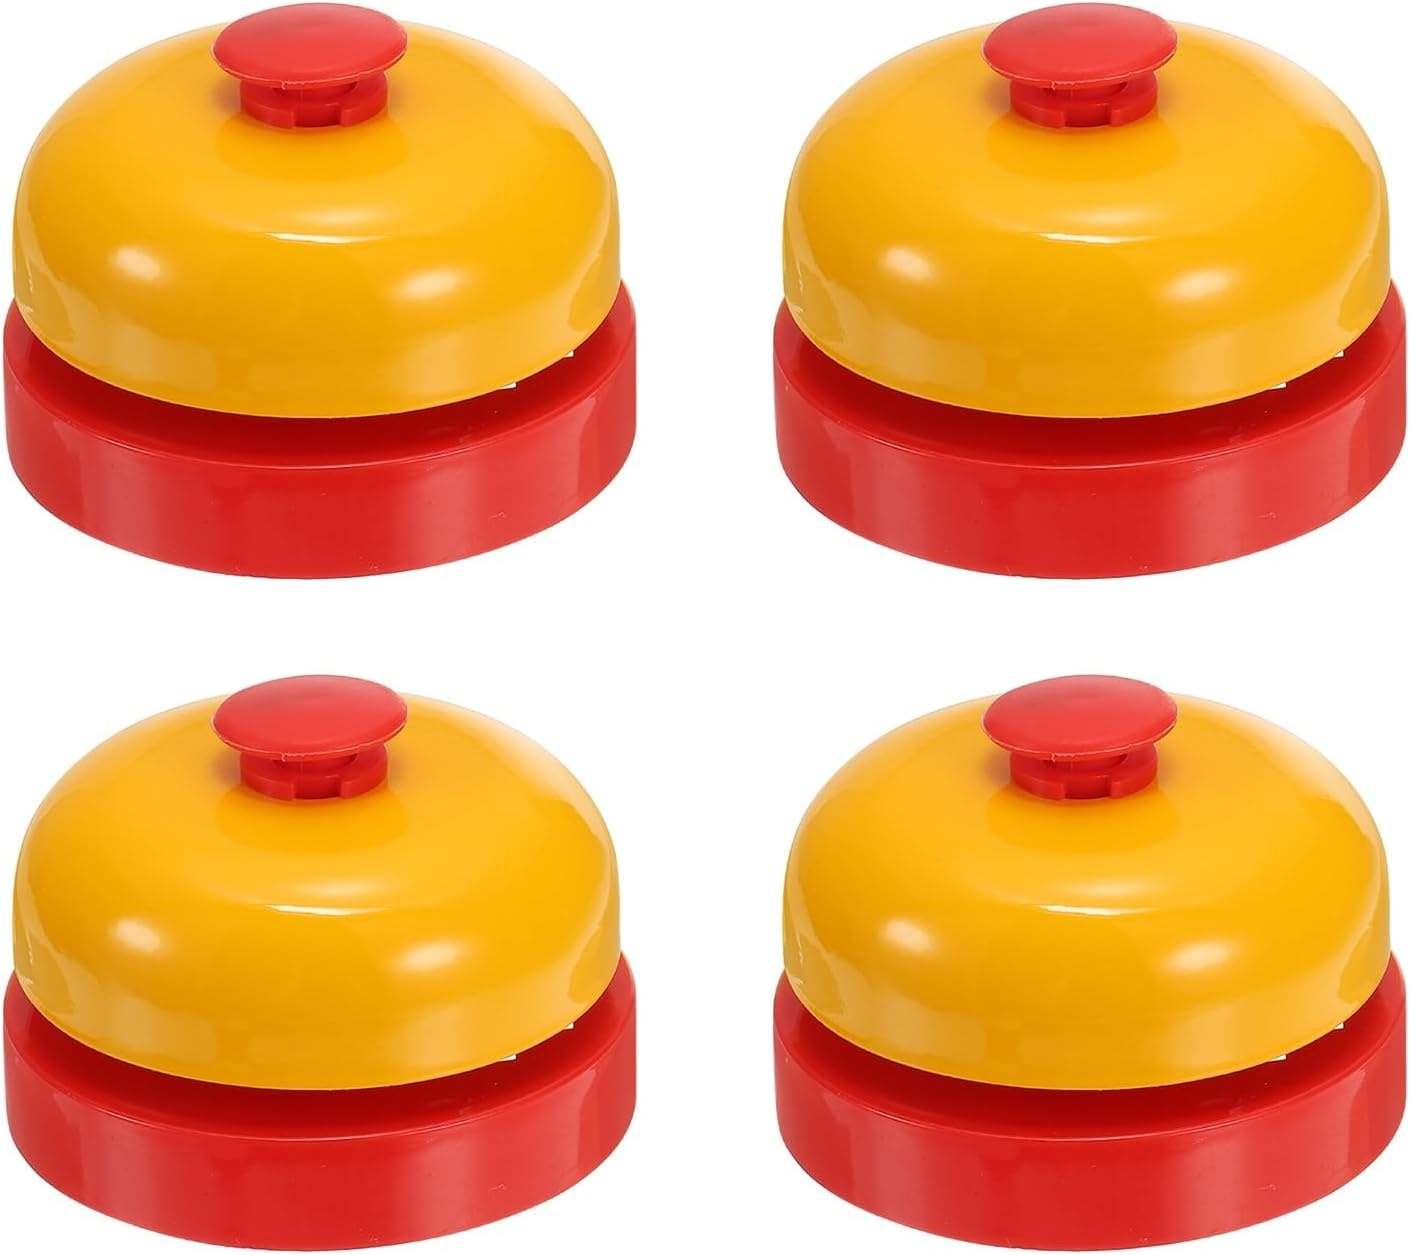
PATIKIL 4 Pcs Desk Call Bell 2.5" Dia with Metal Anti-Rust Construction Yellow/Red
About this item Material: Metal, Color: Red/White, Overall Size: 6.4 x 4.4 cm / 2.52 x 1.73 inch (Dia*H), Packing List: 2 Pcs x Call Bell Bright Sound Metal Desk Bell—The desk bell is made of all-metal material, is rust-proof, is durable, and is easy to carry. You only need to gently press the top button to sound a bright bell that most people can hear. The sound is soft and will not disturb you. Stable & Easy to Clean—The service bell's stable metal base can be placed on a flat table or floor. To remove fingerprints, you only need to wipe it with a cloth. Application—The front desk bell can be used in restaurants, offices, hotels, shops, reception areas, classrooms, teacher bells, etc. You can also use it for store decoration bells, game reminder bells, restaurant call bells, pet training bells, etc. The desktop call bell is also suitable for people in bed to ask for help. Instruction - Do not cover the bell‘s body when ringing the desktop bell.
Brand: PATIKIL
Category: Office Supplies > Office Instruments > Call Bells